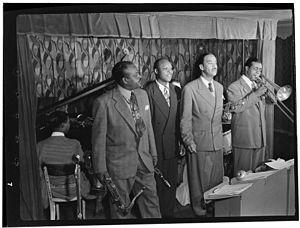
Henry Sterling Morton, dit Benny Morton, né le 31 janvier 1907 à New York et mort le 28 décembre 1985 dans la même ville, est un tromboniste de jazz et de swing.
Eddie Barefield né le 12 décembre 1909 à Scandia, et décédé le 4 janvier 1991 à New York est un clarinettiste, saxophoniste et arrangeur de jazz américain.